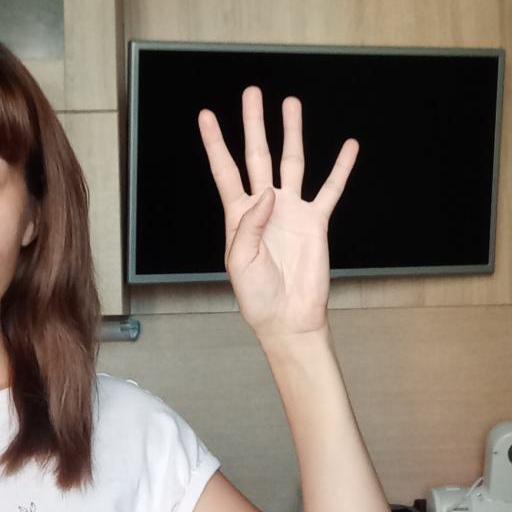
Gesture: four